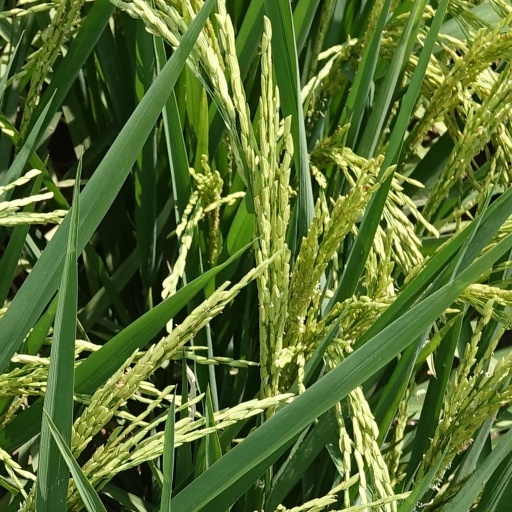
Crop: rice